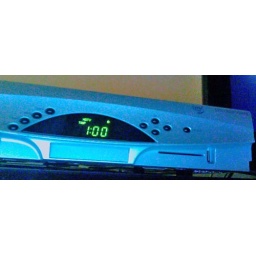
Considering taking a picture of the clock before bed in an attempt to go to bed earlier.